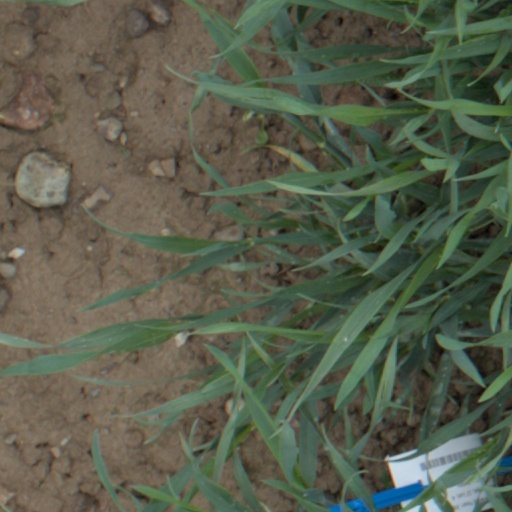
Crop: wheat